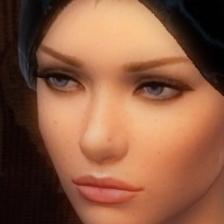
Label: faces